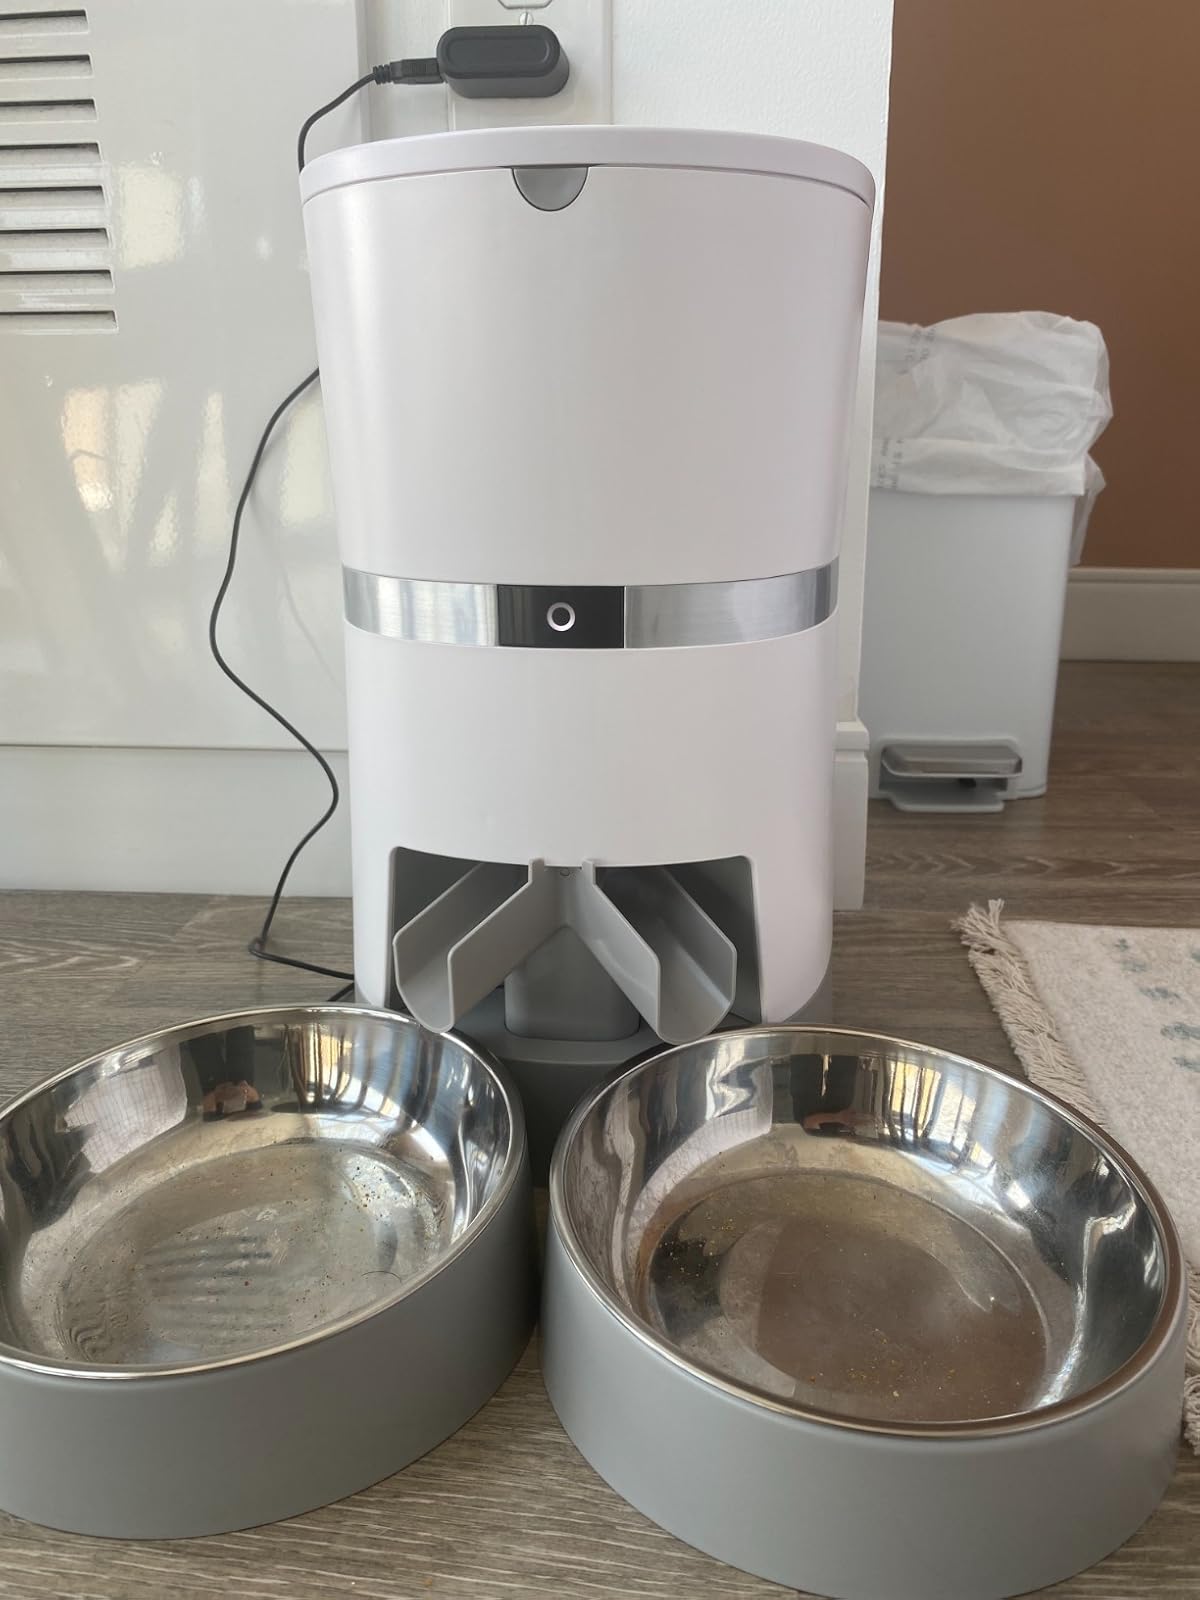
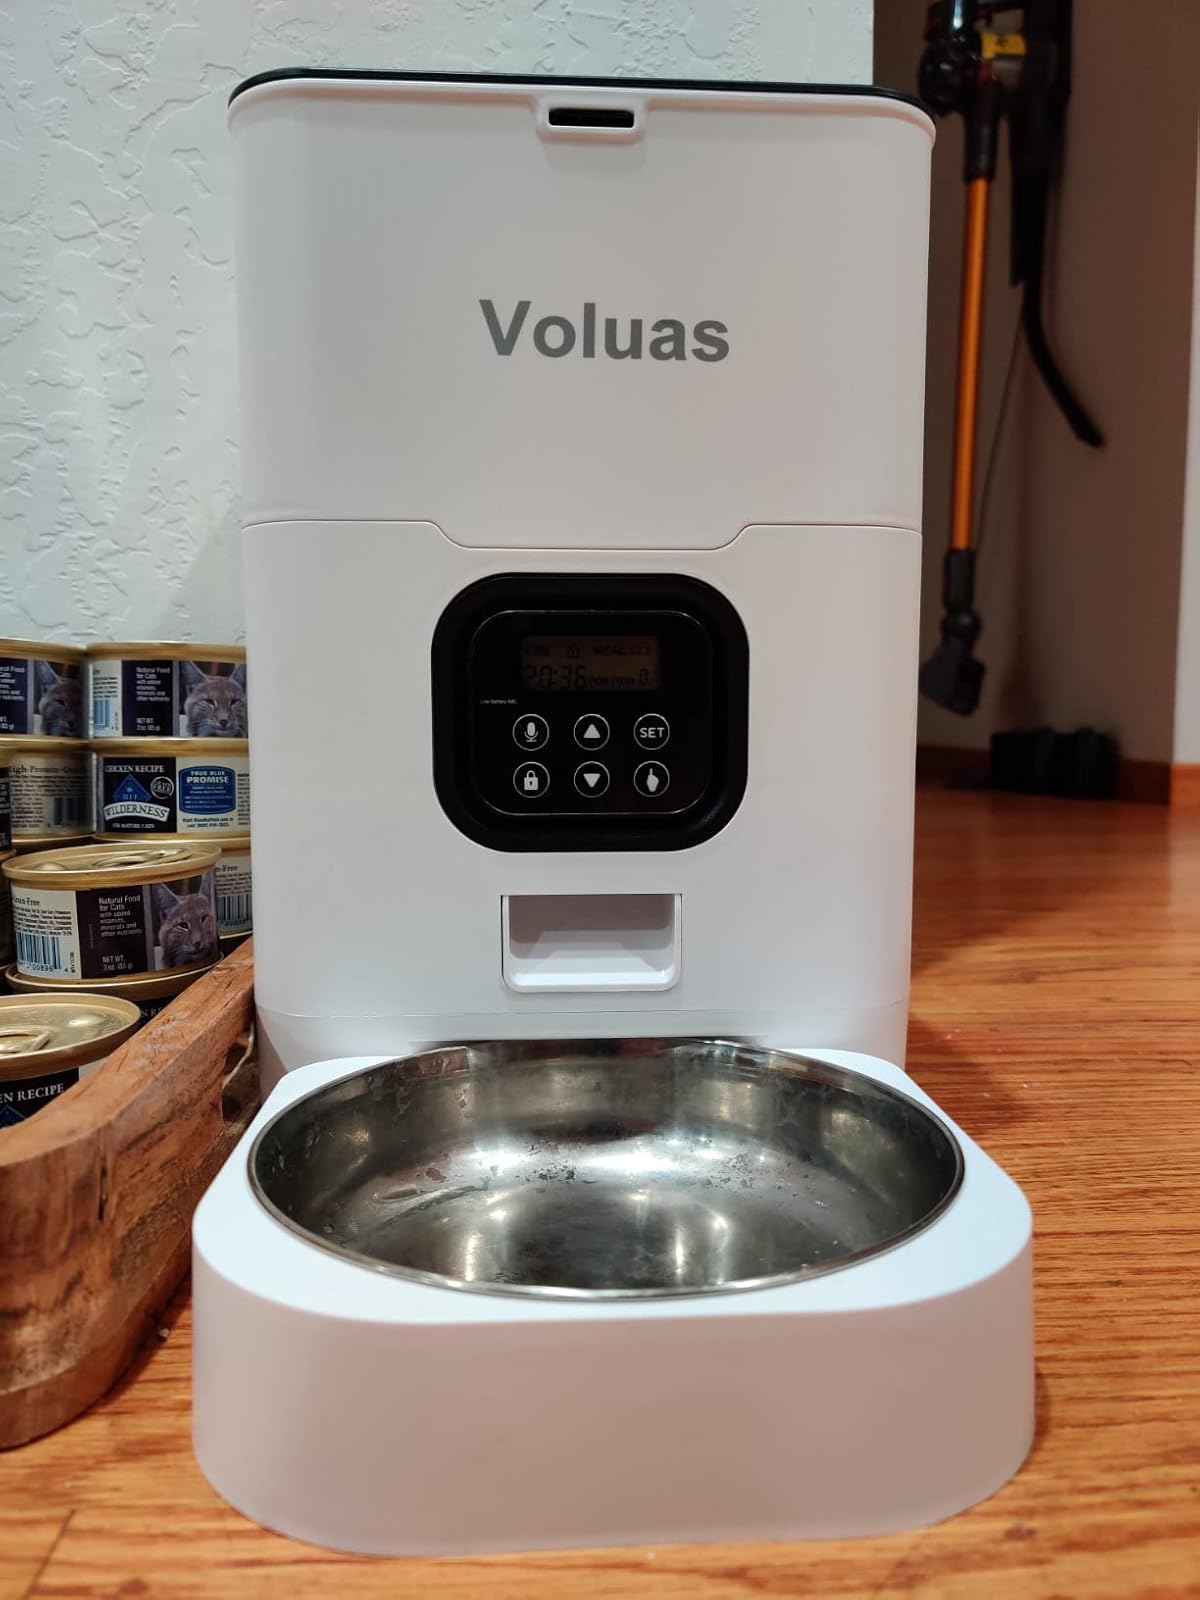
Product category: items_feeder
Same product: no